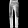
Label: Trouser